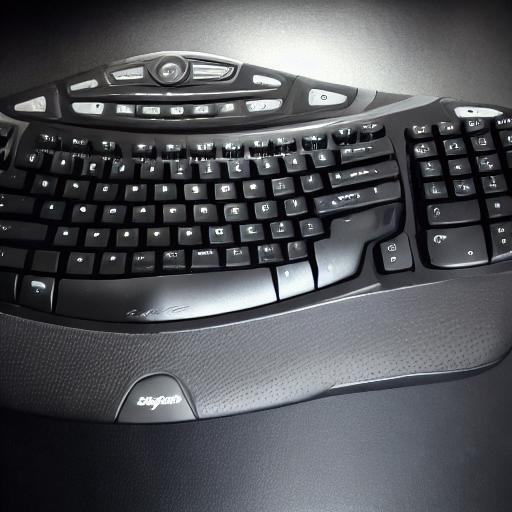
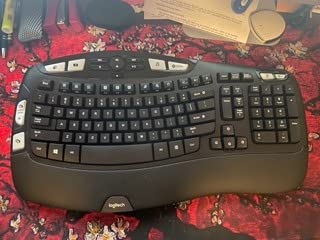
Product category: keyboard
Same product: no